Modena Park 2017

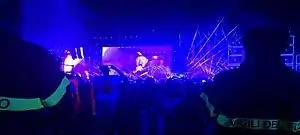
A moment of the concert

The stage at Enzo Ferrari park was long and stood off the ground. It featured five large video screens with a total area of . Four of these were set on tracks, so that they could move sideways depending on the video scenography required during each song. The remaining four screens, two per side, were installed within PIT 3. Special effects were produced by 2,100 light points and 140 lasers. Transportation of all the staging equipment required a total of 136 semi-trailer trucks.